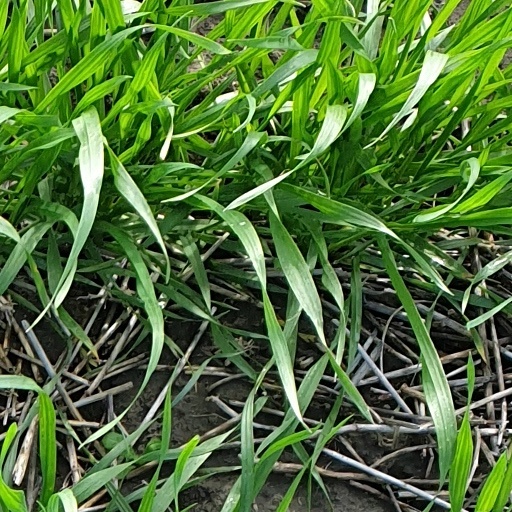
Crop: wheat